Western Xia

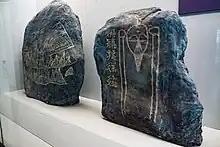
Xixia stone inscriptions

Sigong died in 886 and was succeeded by his brother Sijian. In 905 Li Keyong's independent regime allied with the Khitans, which pushed the Tanguts into an alliance with Later Liang, which awarded the Dingnan rulers with honorary titles. Sijian died in 908 and was succeeded by his adopted son Yichang, who was murdered by his officer Gao Zongyi in 909. Gao Zongyi was himself murdered by soldiers of Dingnan and was replaced by Yichang's uncle, Renfu, who was a popular officer in the army. In 910 Dingnan came under a monthlong siege by the forces of Qi and Jin but was able to repel the invasion with the aid of Later Liang. In 922 Renfu sent 500 horses to Luoyang, perhaps to aid the Later Liang in fighting the Shatuo. In 924 Renfu was enfeoffed as "Prince of Shuofang" by Later Tang. When Renfu died in 933, Later Tang tried to replace his son, Yichao, with a Sogdian governor, An Congjin. An Congjin besieged Xiazhou with 50,000 soldiers, but the Tanguts mounted a successful defensive by rallying the tribes and stripping the countryside of any resources. The Later Tang army was forced to retreat after three months. Despite Later Tang aggression, Yichao made peace with them by sending 50 horses as an offering.